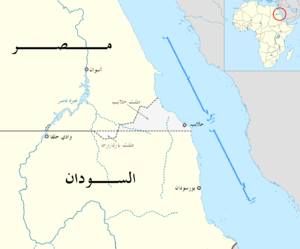
Bir Tawil
Bir Tawils beliggenhed mellem Egypten og Sudan
Bir Tawil eller Bi'r Tawīl er et 2.060 km² stort område på grænsen mellem Egypten og Sudan, som hverken påberåbes af det ene eller andet land.